Titanic: The Legend Goes On

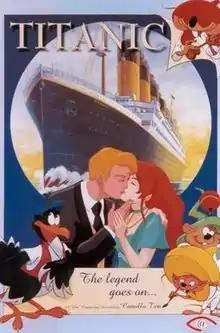
Theatrical release poster

Titanic: The Legend Goes On ( or Titanic: La leggenda continua), also released as Titanic: The Animated Movie, is a 2000 Italian animated musical film about the sinking of the RMS "Titanic", written and directed by Camillo Teti.